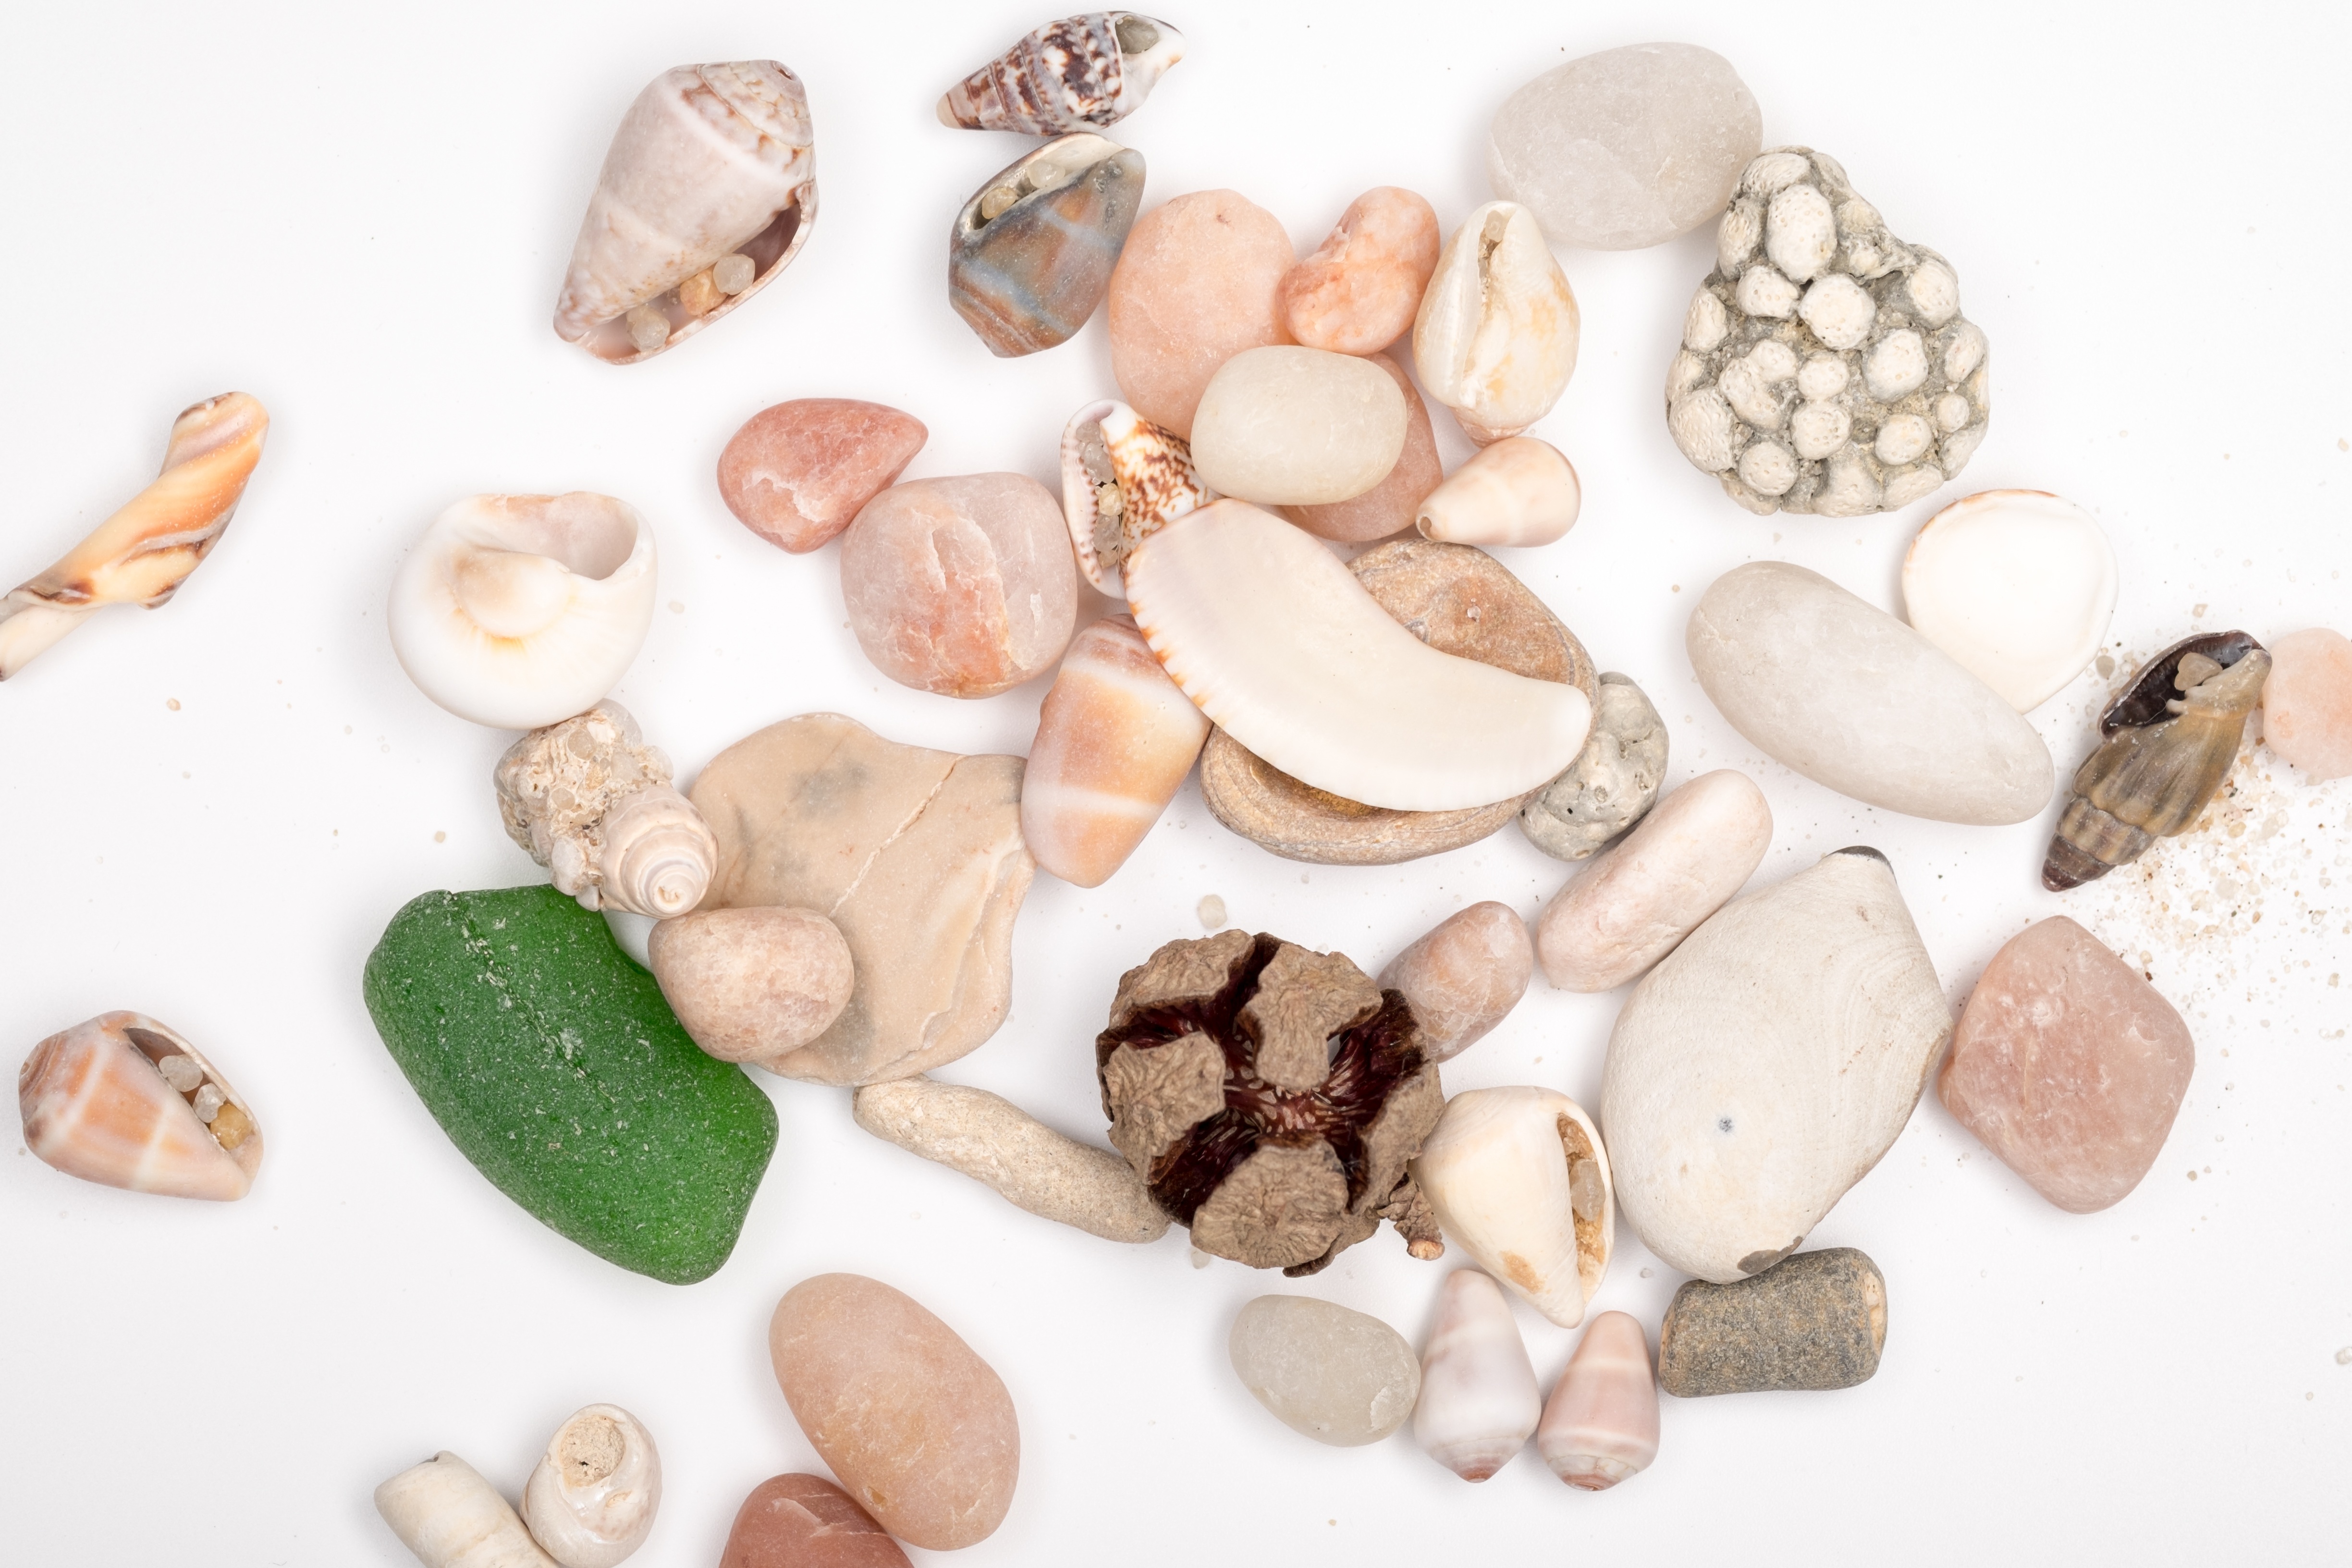
sea, food, produce, shell, seashell, stones, sea stones, sea sand, sea bottom